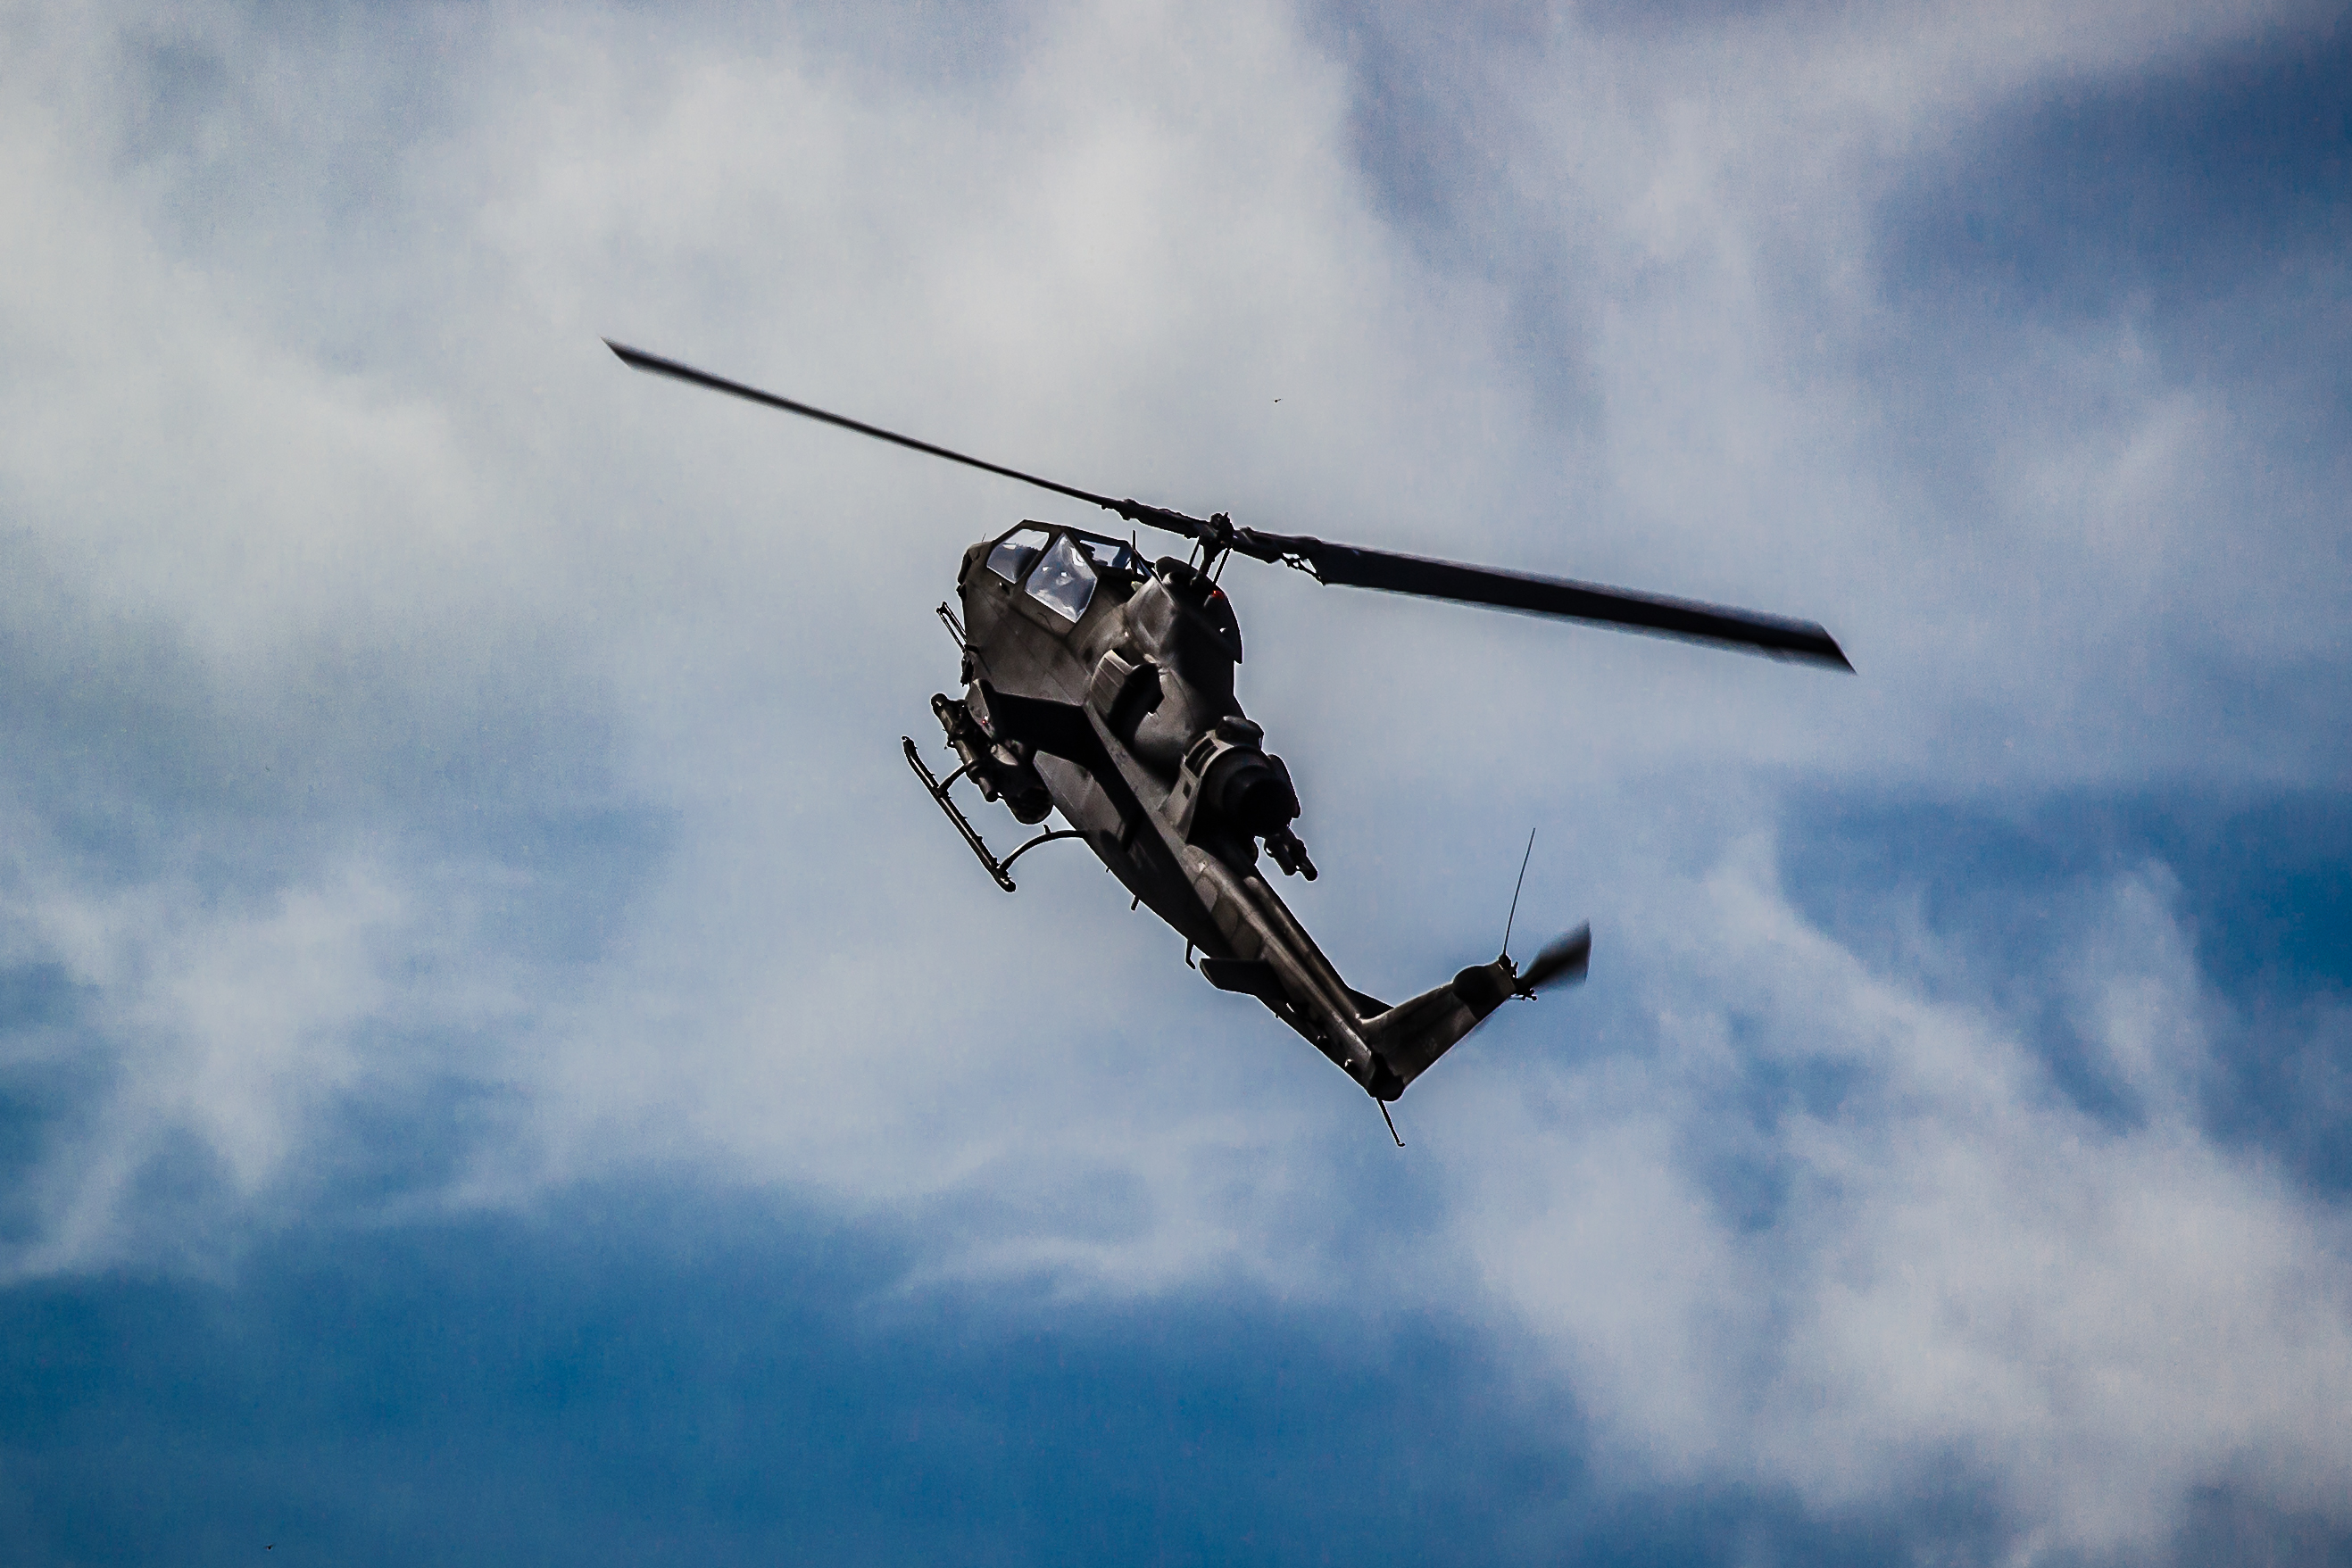
wing, sky, fly, aircraft, vehicle, aviation, flight, helicopter, clouds, rotorcraft, air force, atmosphere of earth, helicopter rotor, military helicopter